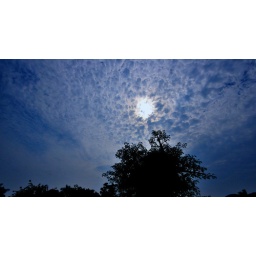
This was over the tree of life in the park....just thought the clouds looked awesome...!!!